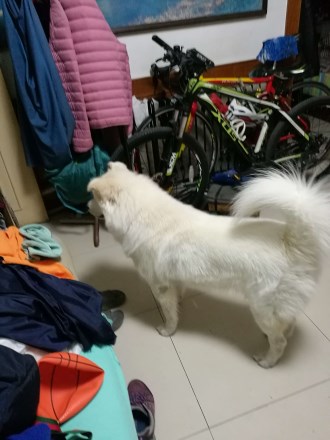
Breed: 2192-n000088-Samoyed